Shushan, New York

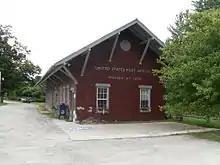
The former United States Post Office in Shushan in August 2010, located in the former Delaware and Hudson Railway depot

Shushan is a hamlet in the town of Salem in Washington County, New York, United States. It is in the eastern region of the state, located four miles west of the Vermont border. Its ZIP code is 12873.